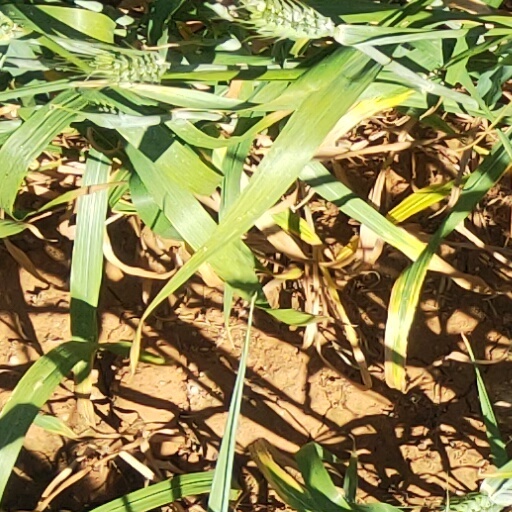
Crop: wheat